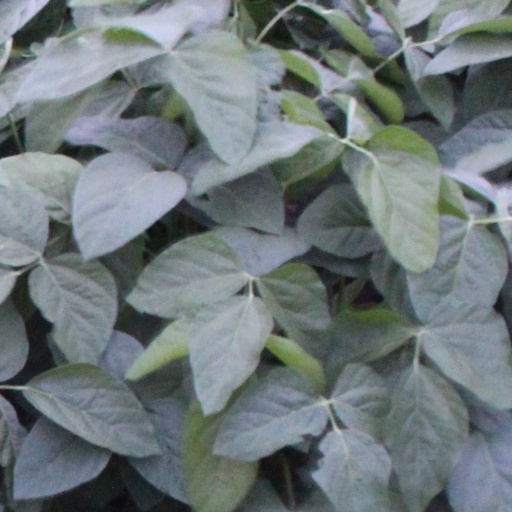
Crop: soybean